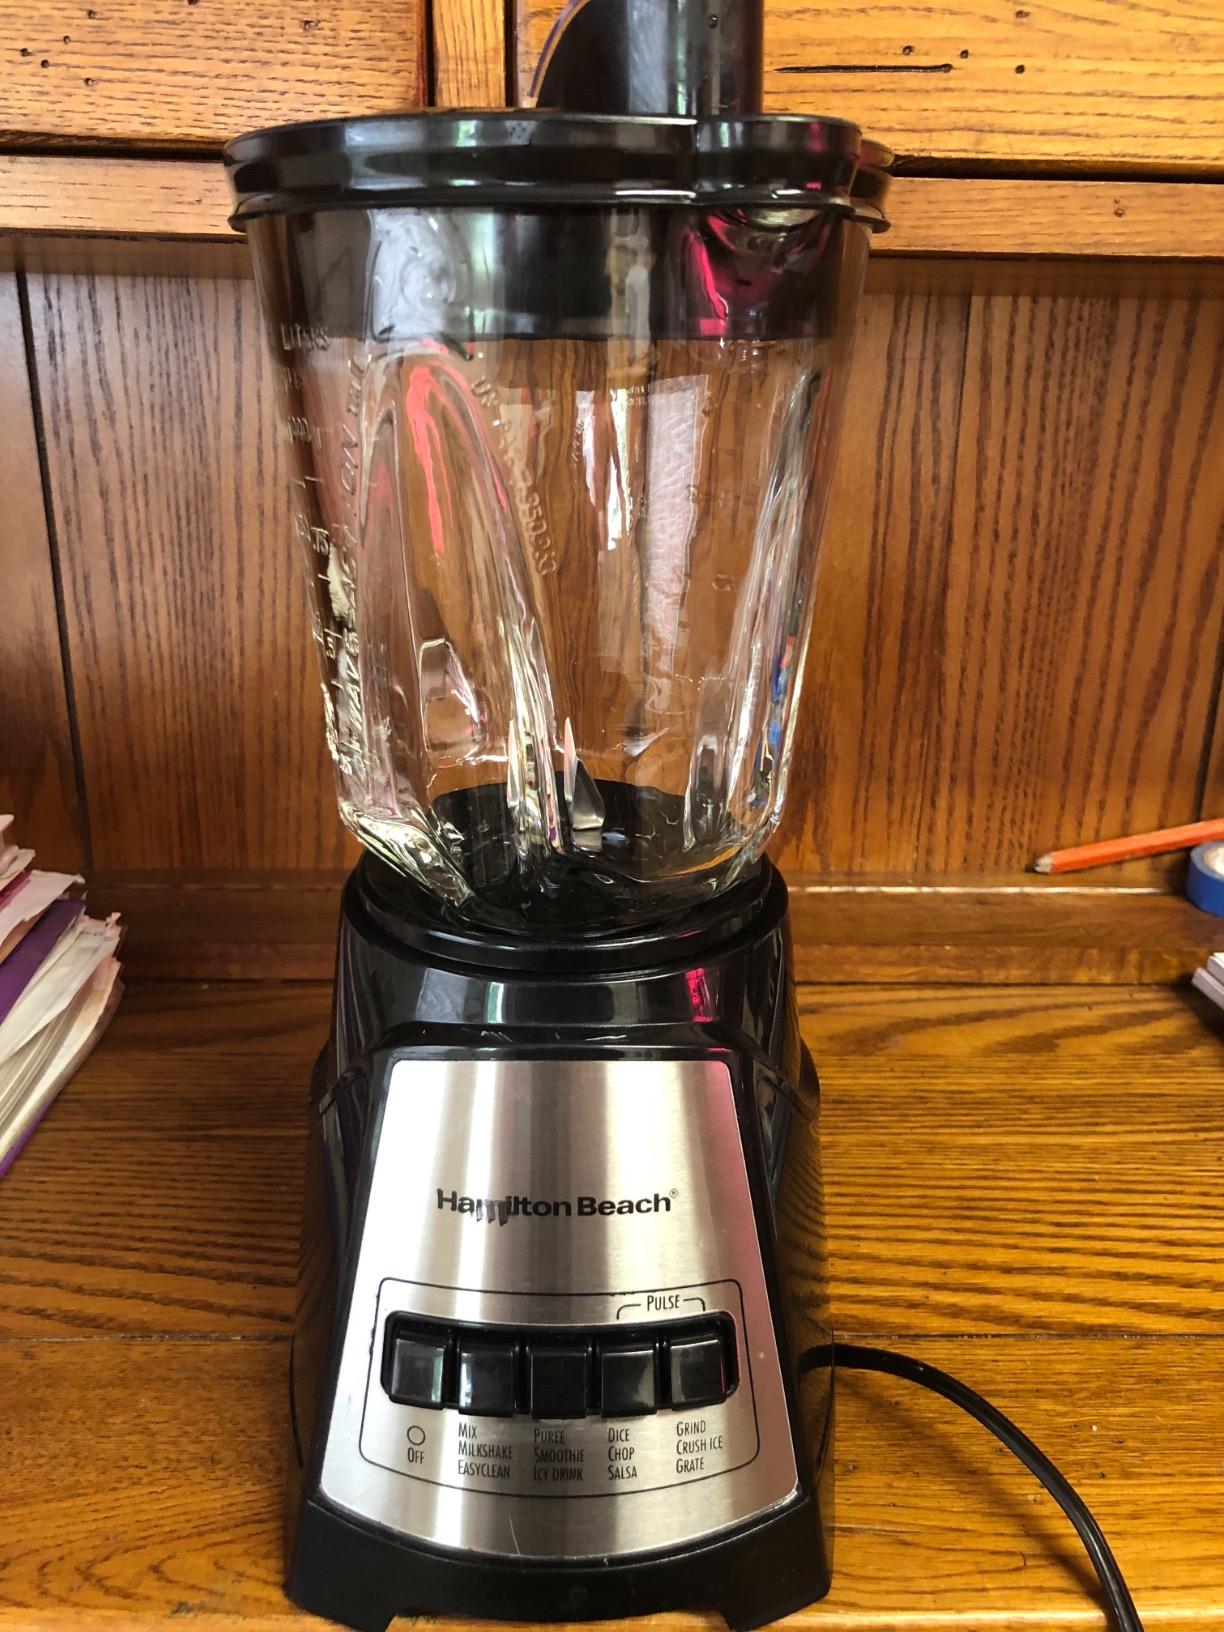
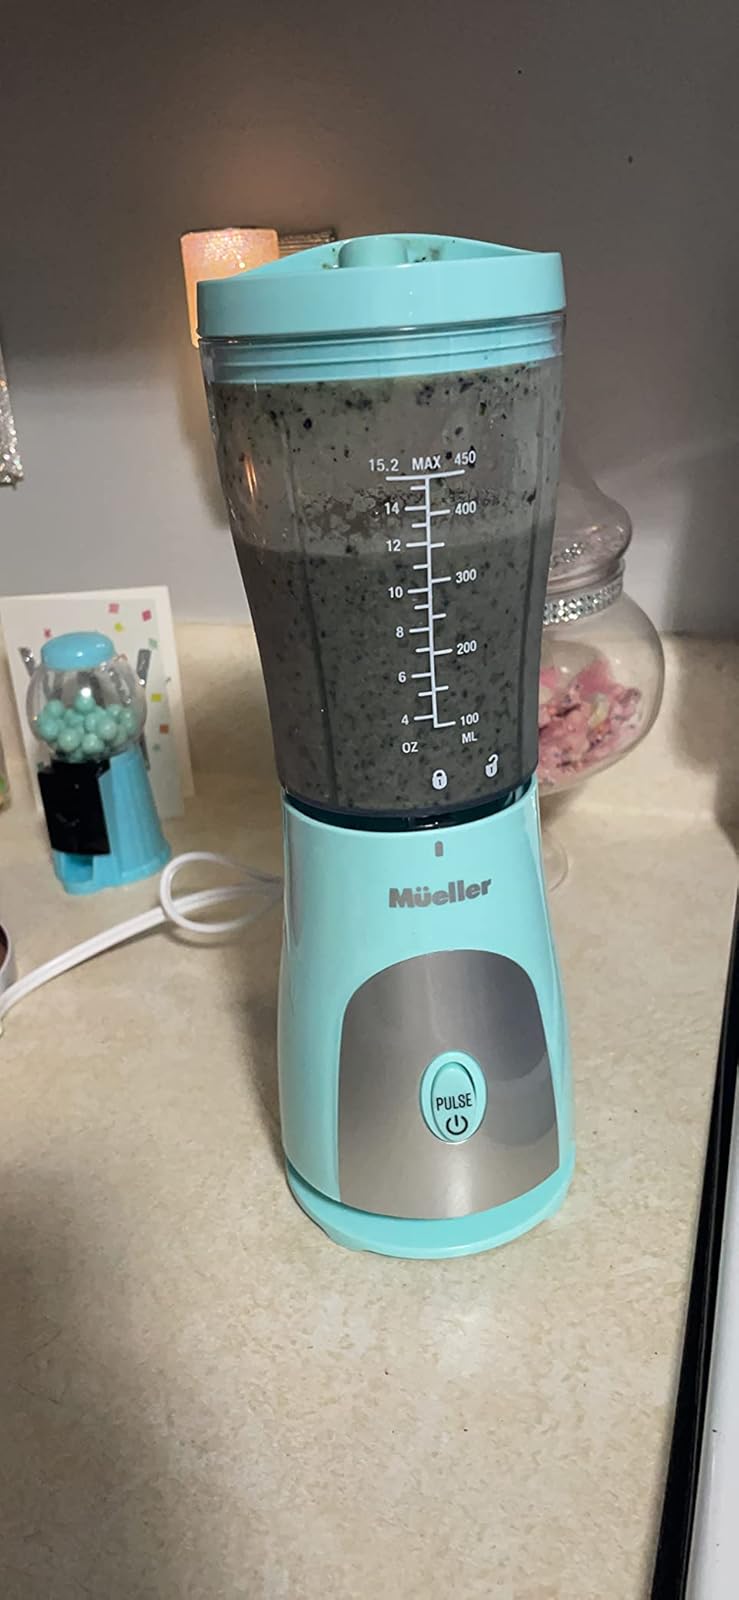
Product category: items_blender
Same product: no